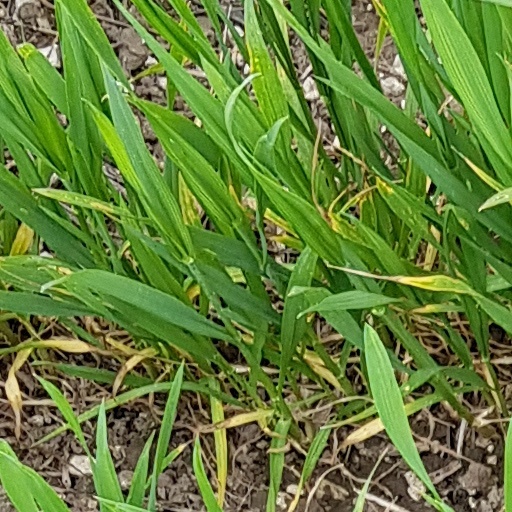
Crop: wheat